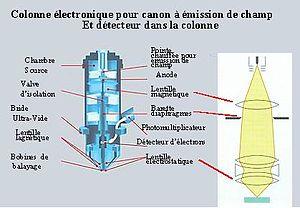
La microscopie électronique à balayage ou Scanning Electron Microscopy en anglais est une technique de microscopie électronique capable de produire des images en haute résolution de la surface d’un échantillon en utilisant le principe des interactions électrons-matière.